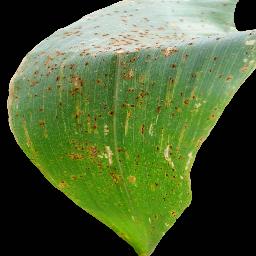
Label: Corn_(Maize)___Common_Rust